Huvishka

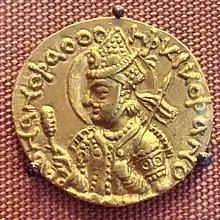

Huvishka (Kushan: Οοηϸκι, "Ooēški", Brahmi: 𑀳𑀼𑀯𑀺𑀱𑁆𑀓; ', '; Kharosthi: 𐨱𐨂𐨬𐨅𐨮𐨿𐨐 ', ') was the emperor of the Kushan Empire from the death of Kanishka (assumed on the best evidence available to be in 150 CE) until the succession of Vasudeva I about thirty years later.